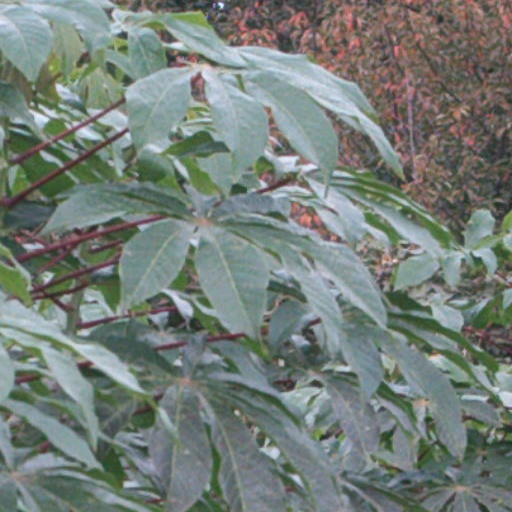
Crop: cassava